Landscapes of Dauria

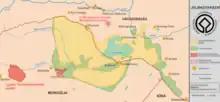
"Landscapes of Dauria" site

The Landscapes of Dauria is a World Heritage Site shared between Russia and Mongolia, part of the "Daurian forest steppe" ecoregion (the latter also stretches into the northeastern China). It is part of the Dauria International Protected Area and includes the Torey Lakes.